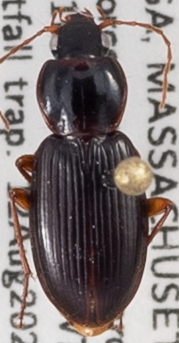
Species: Synuchus impunctatus
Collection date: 2020-08-12
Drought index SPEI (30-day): -0.62
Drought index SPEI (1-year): -1.01
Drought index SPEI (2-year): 0.47